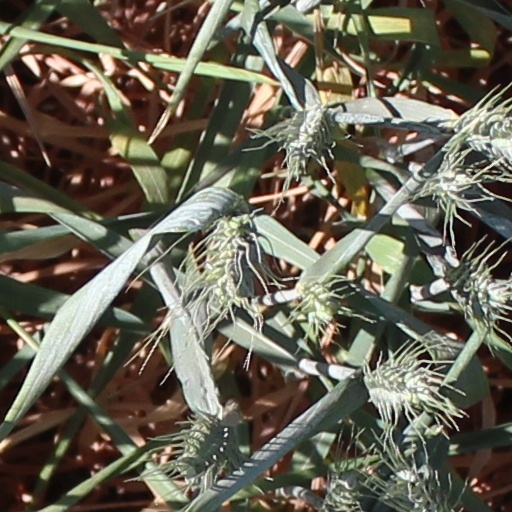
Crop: wheat